River Liffey

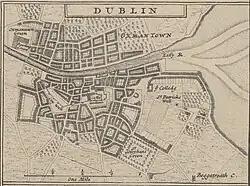
The Liffey separating Dublin from Oxmantown on a 1714 map by Herman Moll

Towns along the river include Blessington, Ballymore Eustace, Kilcullen, Athgarvan, Newbridge, Caragh, Clane, Celbridge, Leixlip and Lucan before the river passes the suburb of Chapelizod and then runs through the city of Dublin all the way to its mouth.